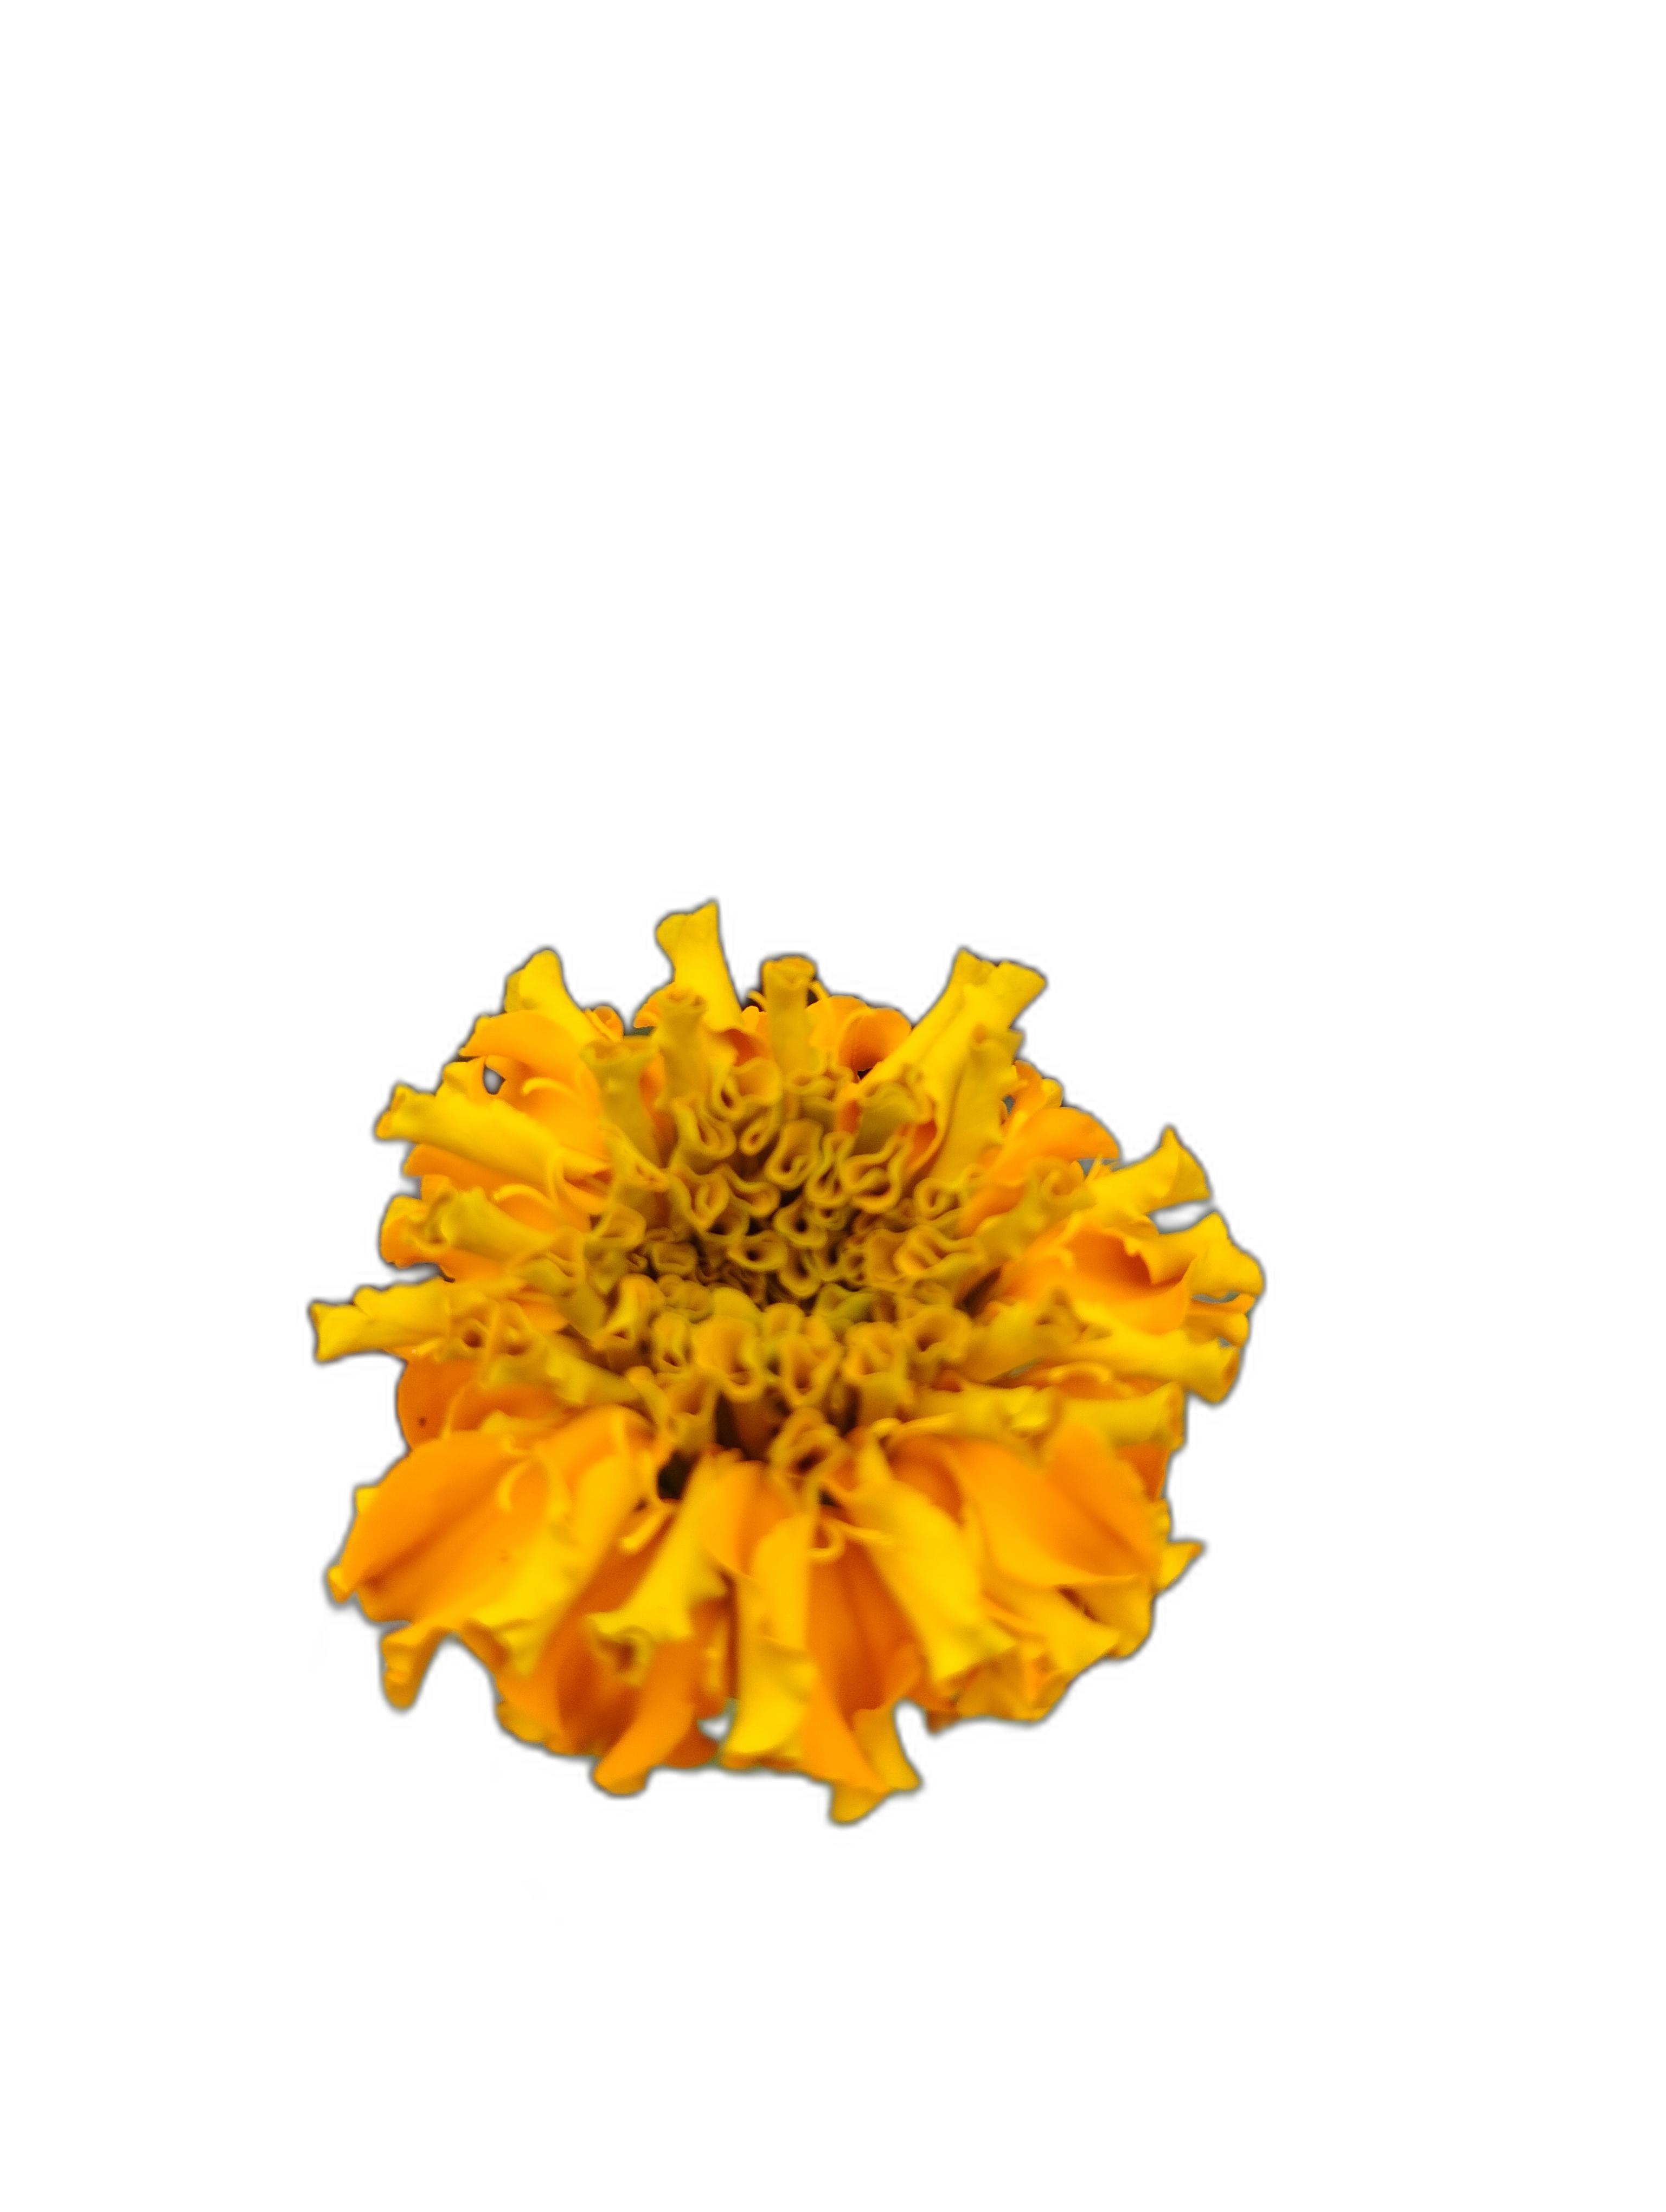
Label: Marigold